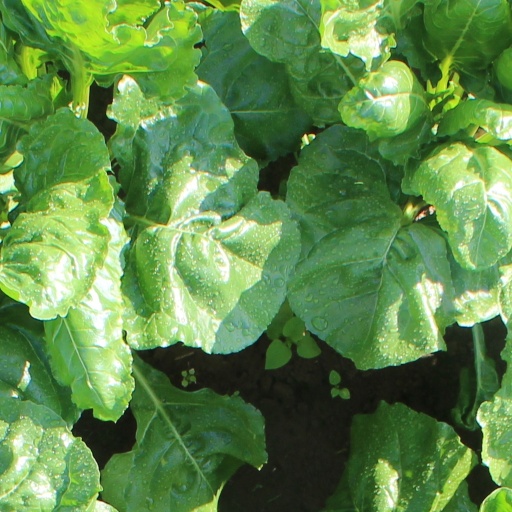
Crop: sugar beet